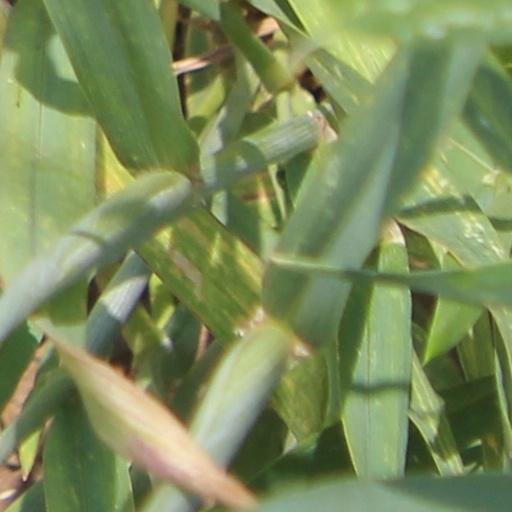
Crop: wheat